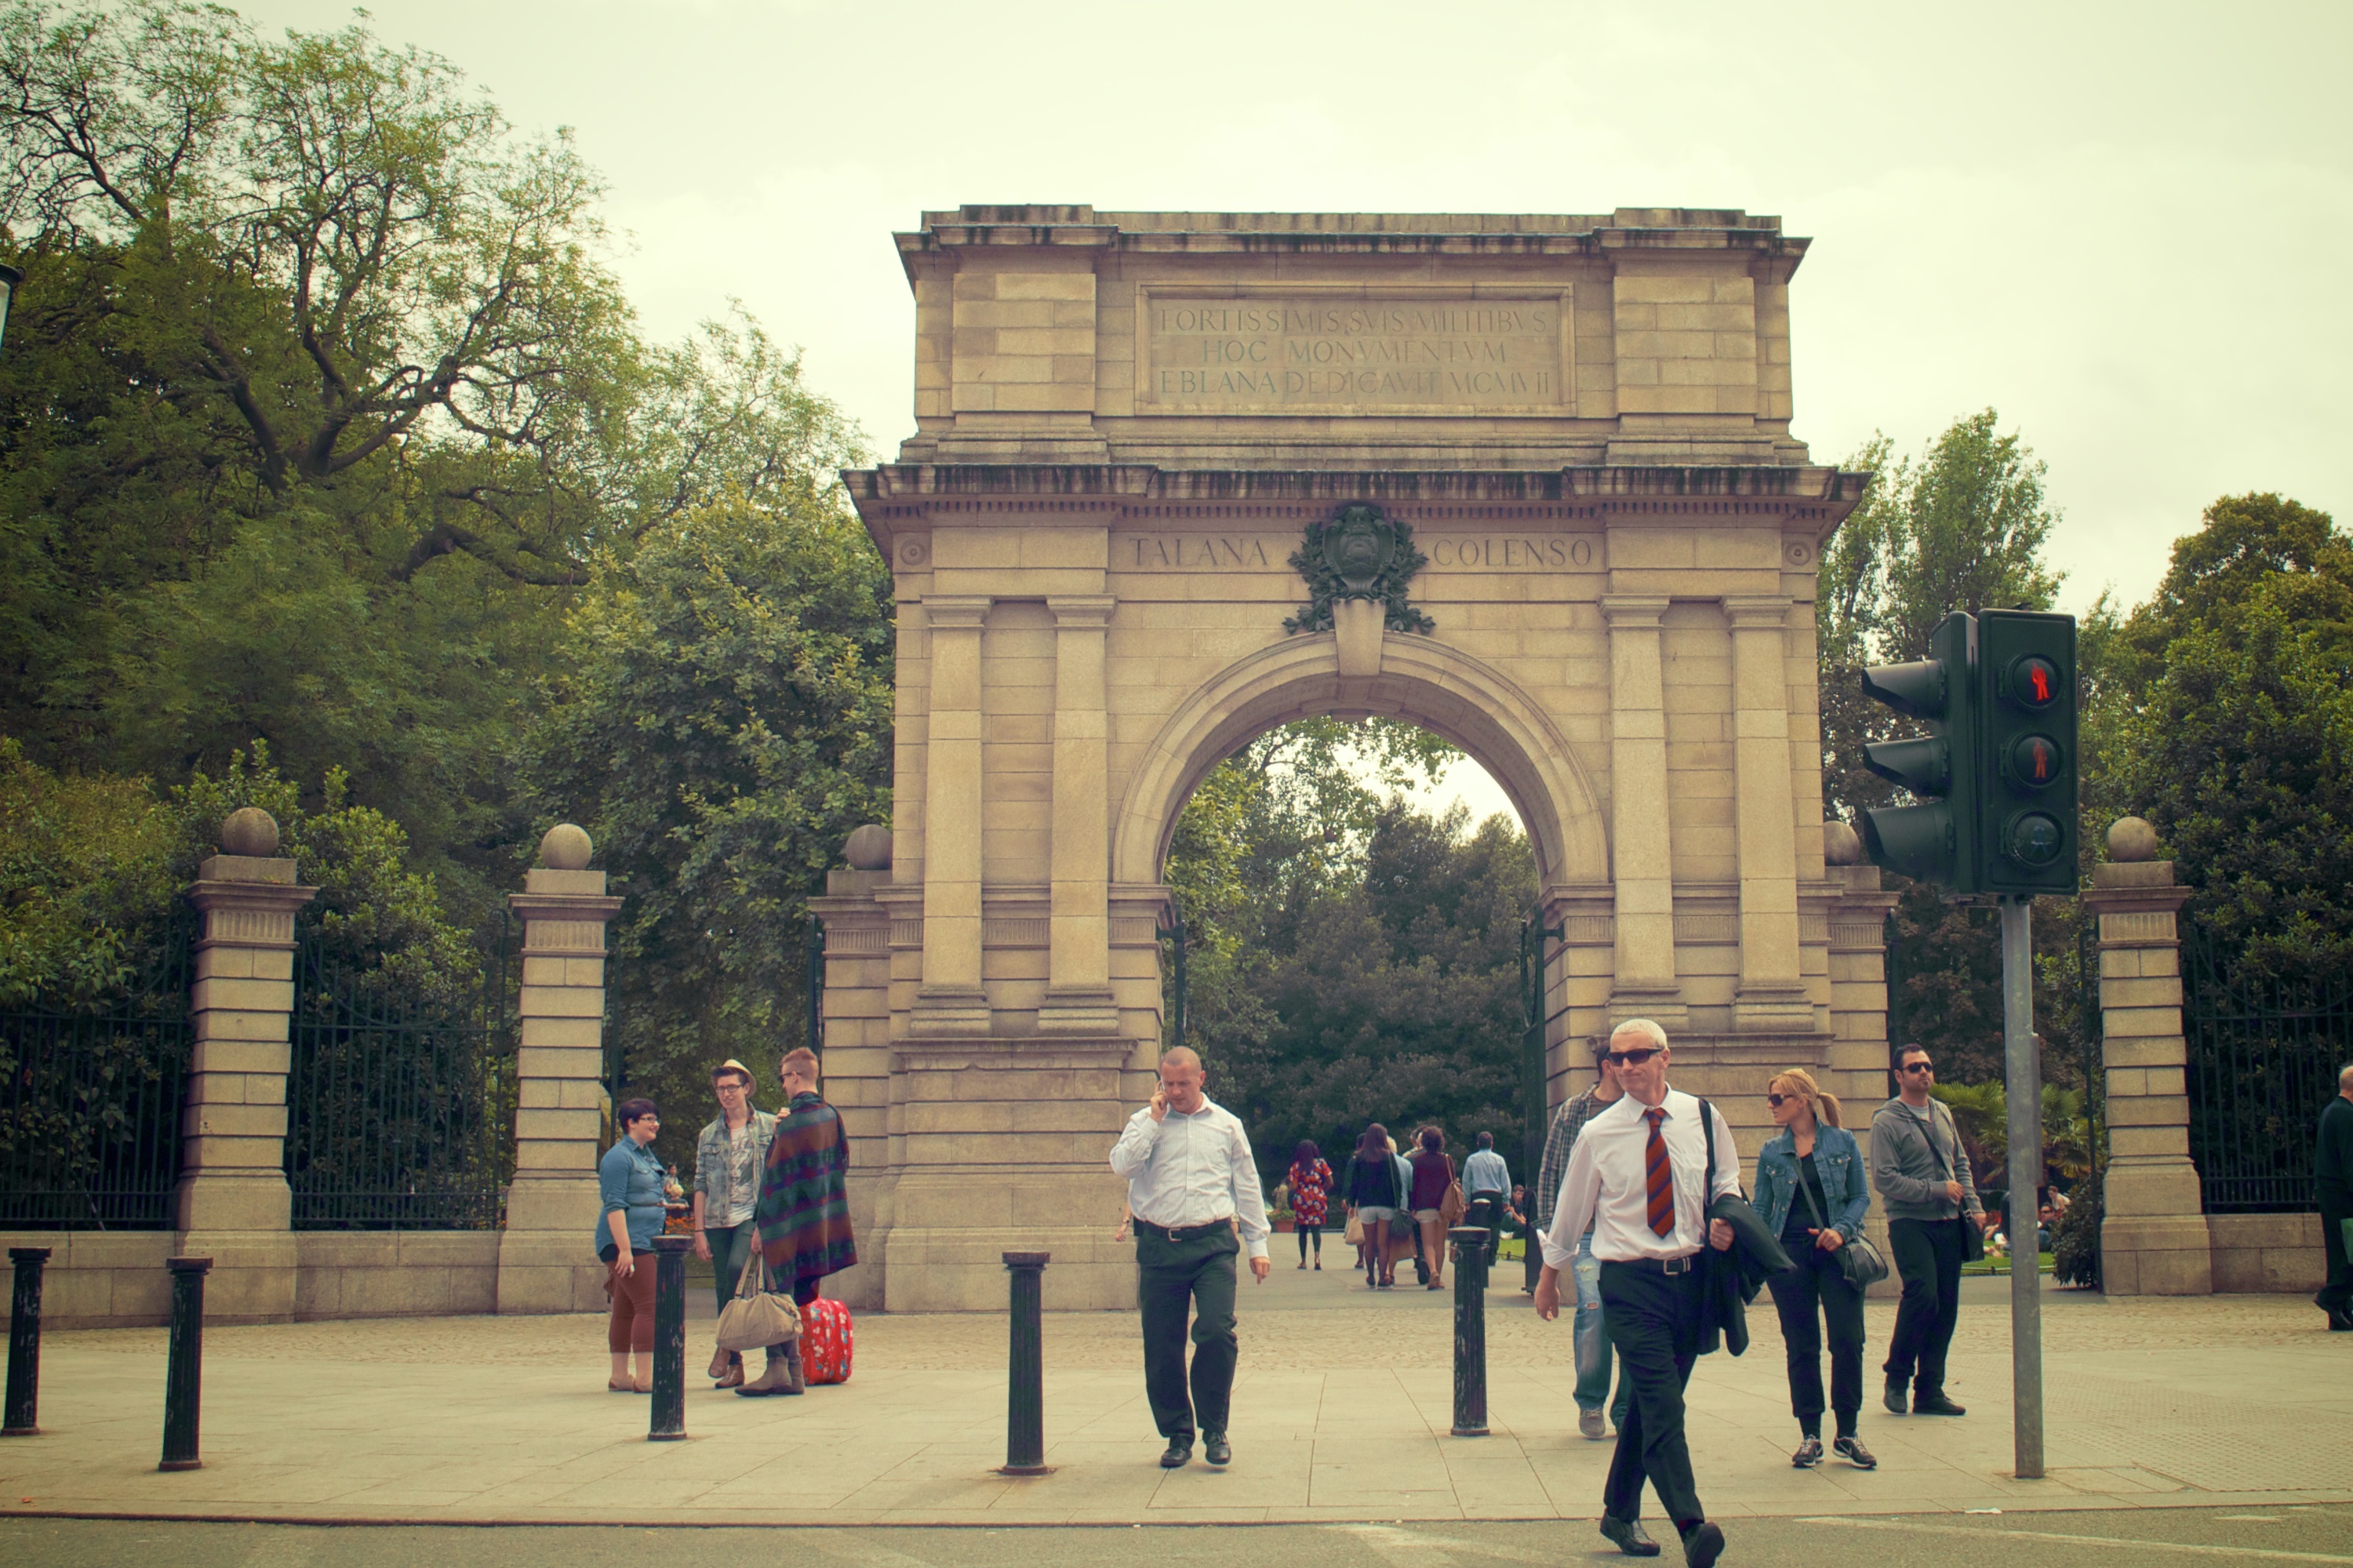
architecture, palace, arch, landmark, grunge, tourism, gate, memorial, temple, ireland, irish, dublin, public park, city centre, ancient history, st stephen's green, faiche stiabhna